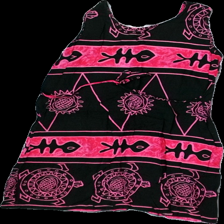
View: back
Type: Dress
Category: Ladies
Brand: Missing
Colors: Black, Pink
Material: 100% Viscose
Pattern: Other
Cut: Regular
Price range: <50
Recommended usage: Recycle
Description: black dress with pink print